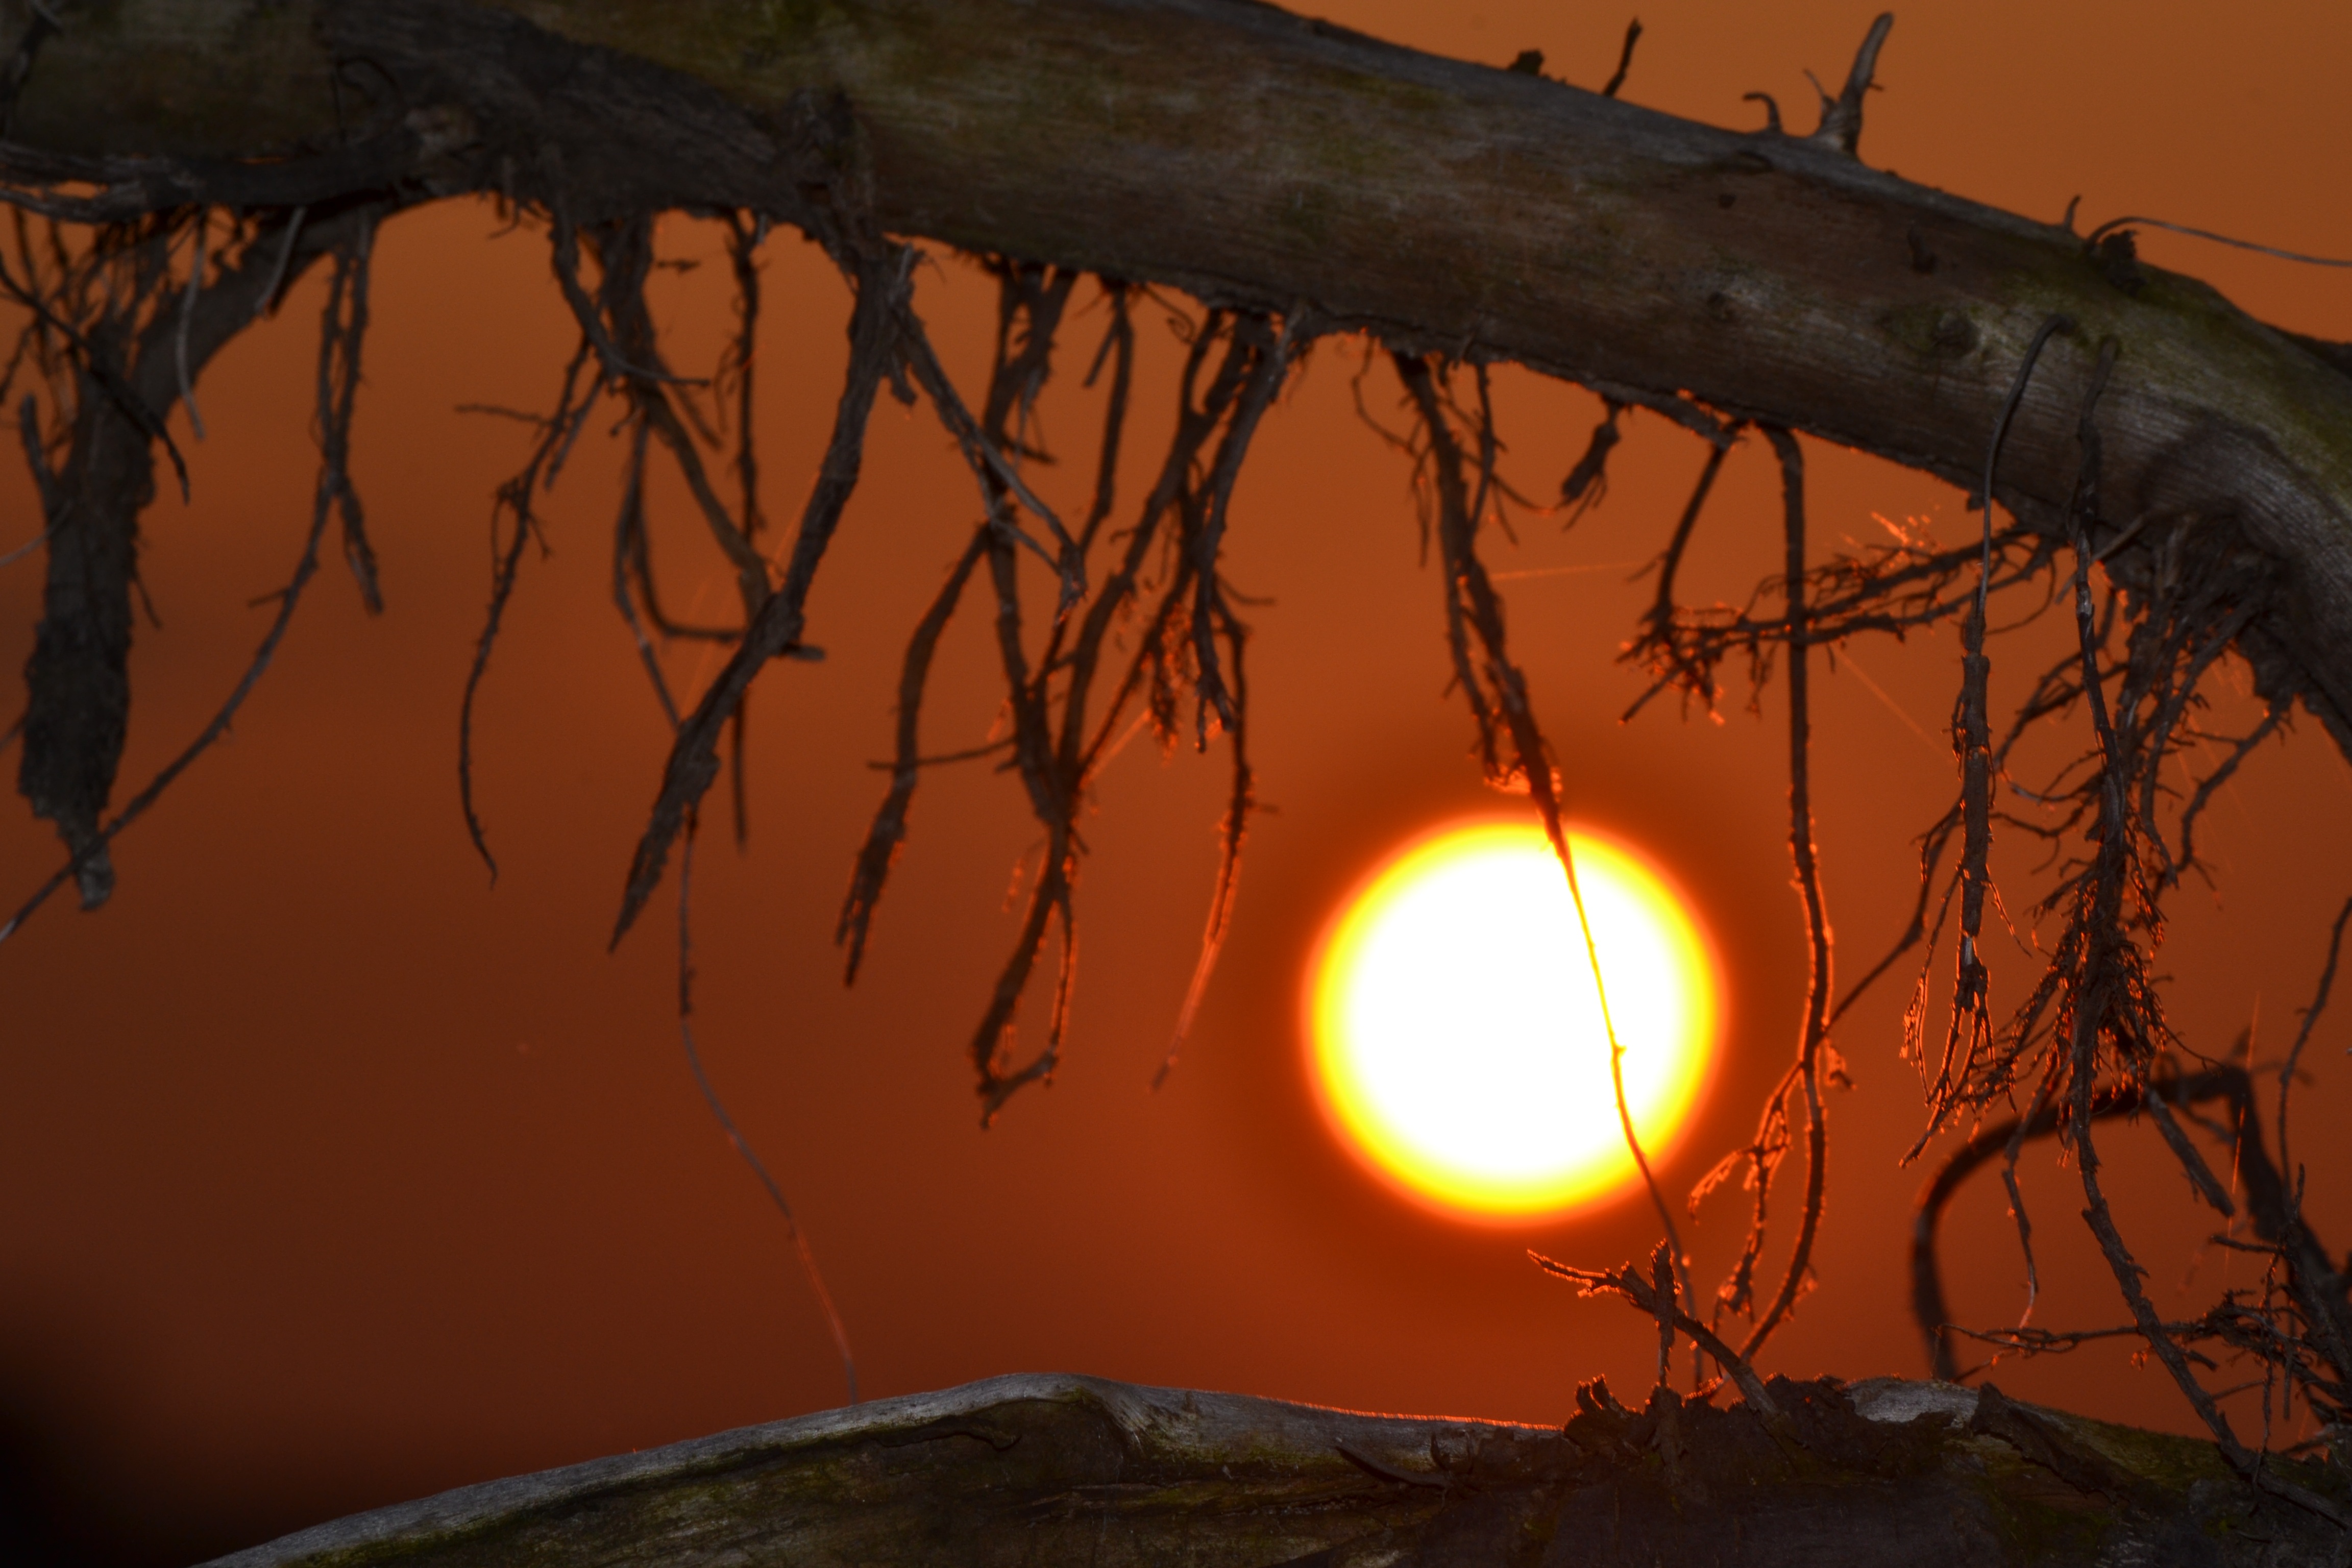
tree, nature, branch, light, sunset, sunlight, morning, leaf, evening, reflection, darkness, dramatic, evening sky